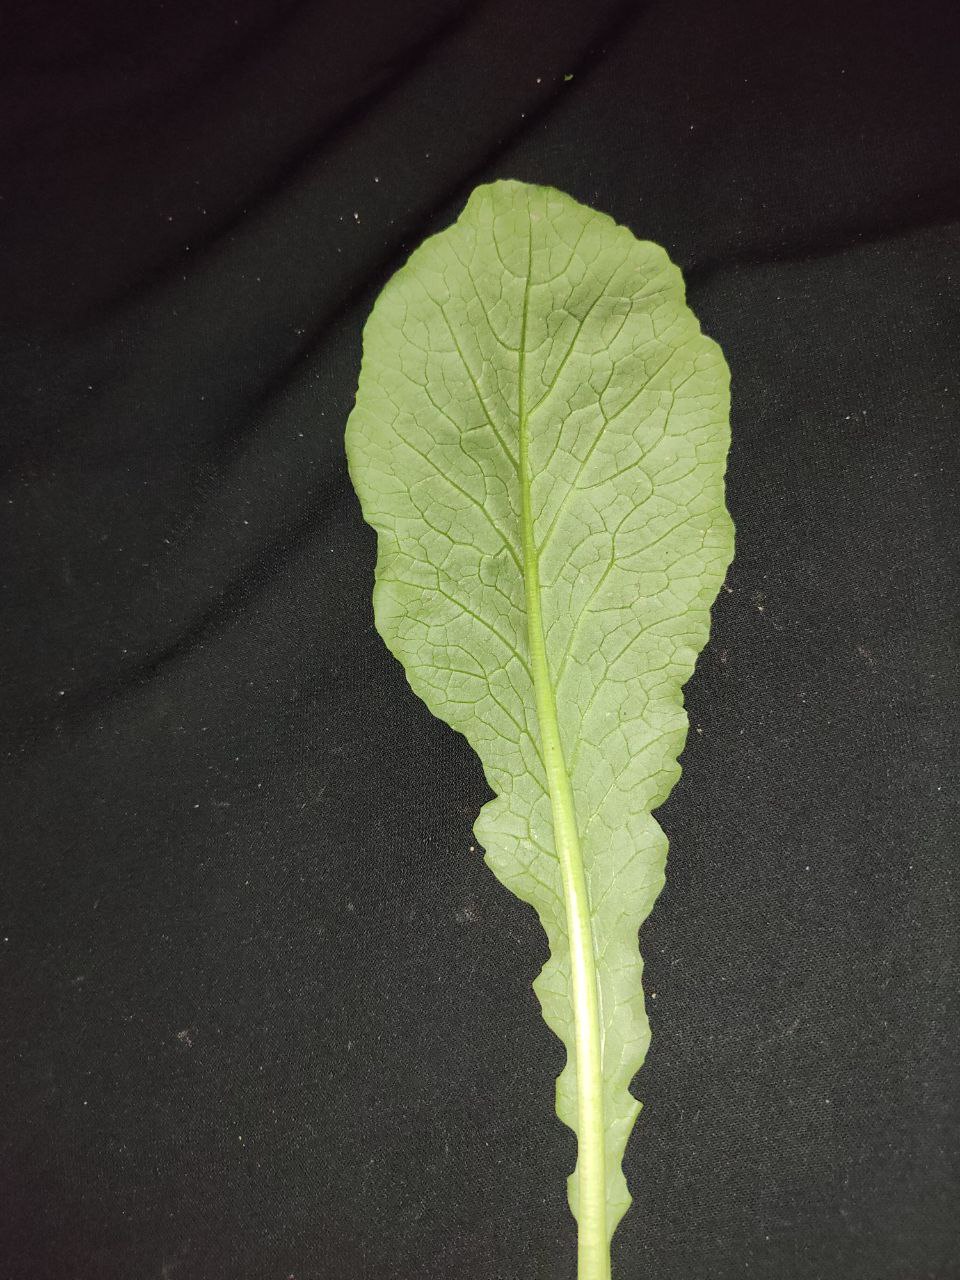
Label: Fresh leaf